SNR 0509-67.5

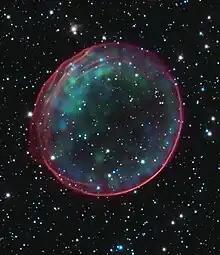
Shock wave in Optical and X-ray image of Supernova SNR B0509-67.5 - optical in red and X-ray in green.

SNR 0509-67.5 is a remnant from a supernova in the Large Magellanic Cloud (LMC), that is 160,000 light years away in the constellation of Dorado. It displays a clear shock wave shock shell pattern.